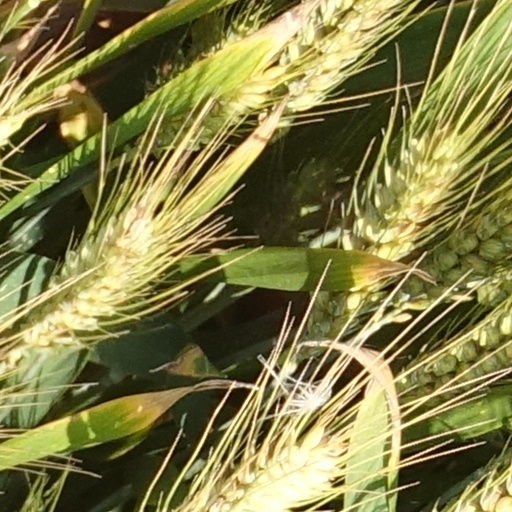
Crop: wheat